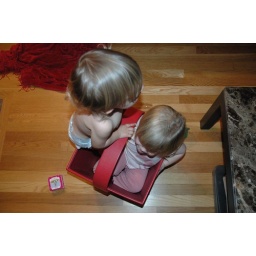
Two girls in a basket